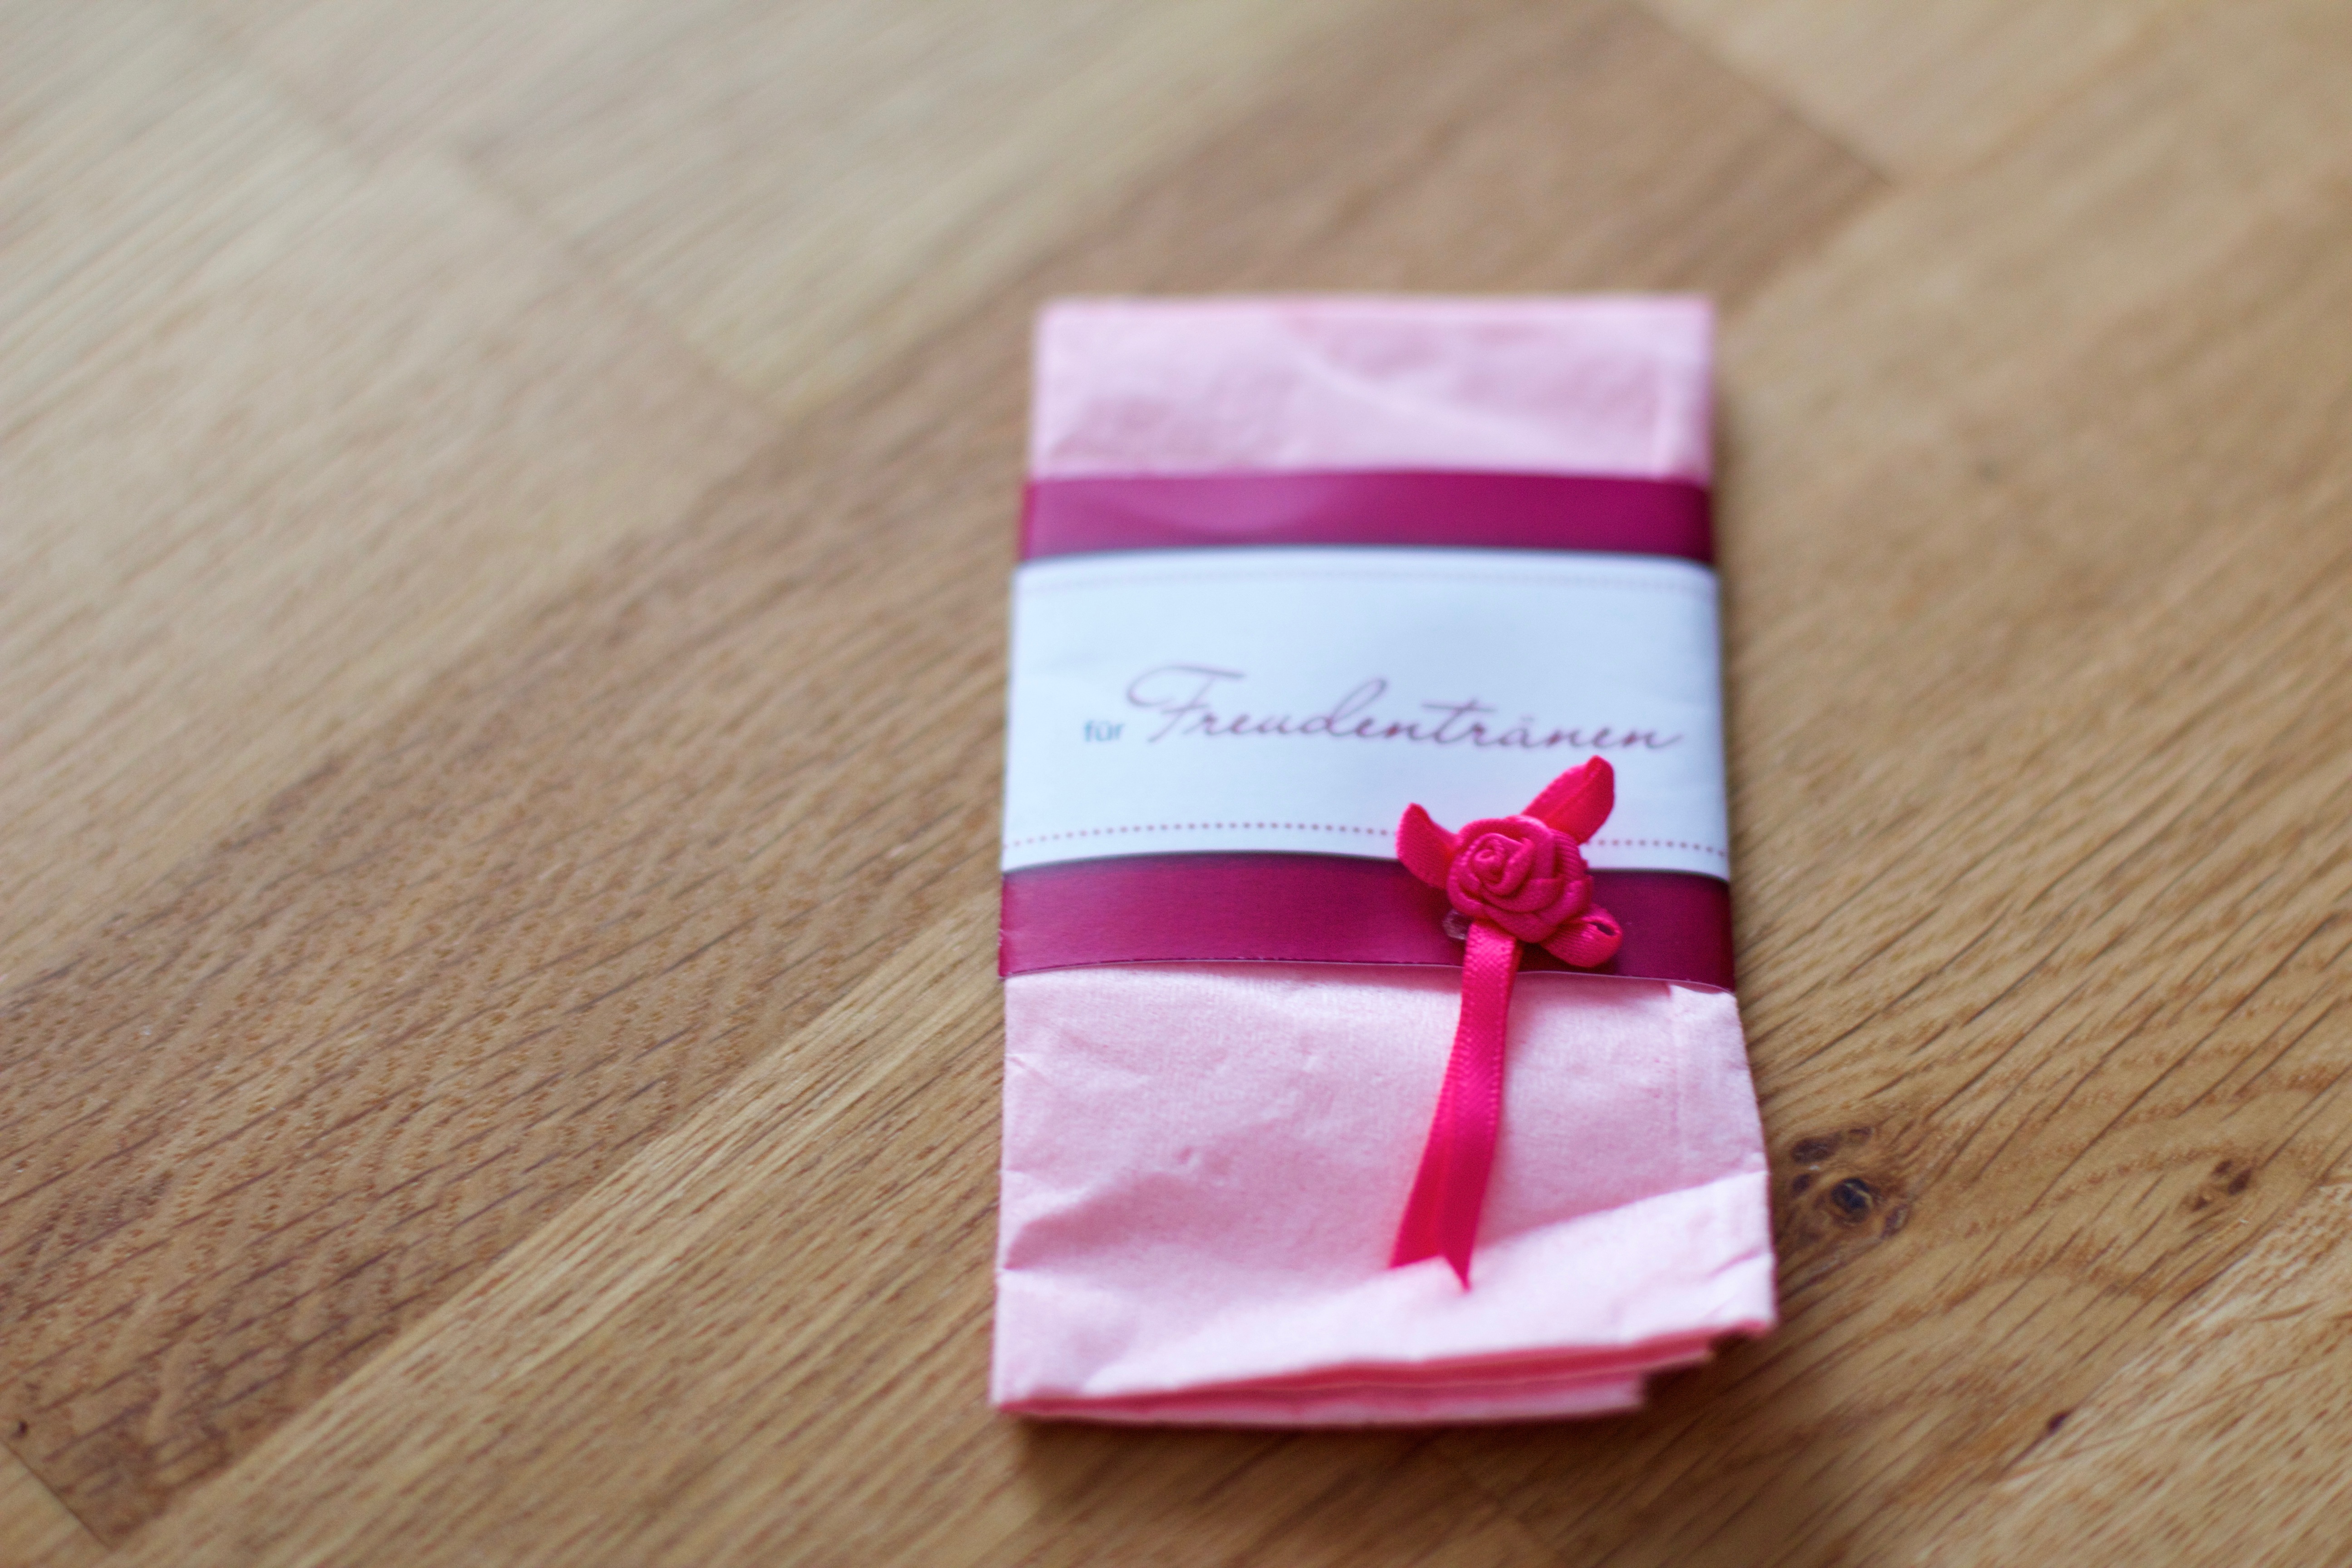
petal, gift, shopping, friendship, pink, friends, tears, loop, give